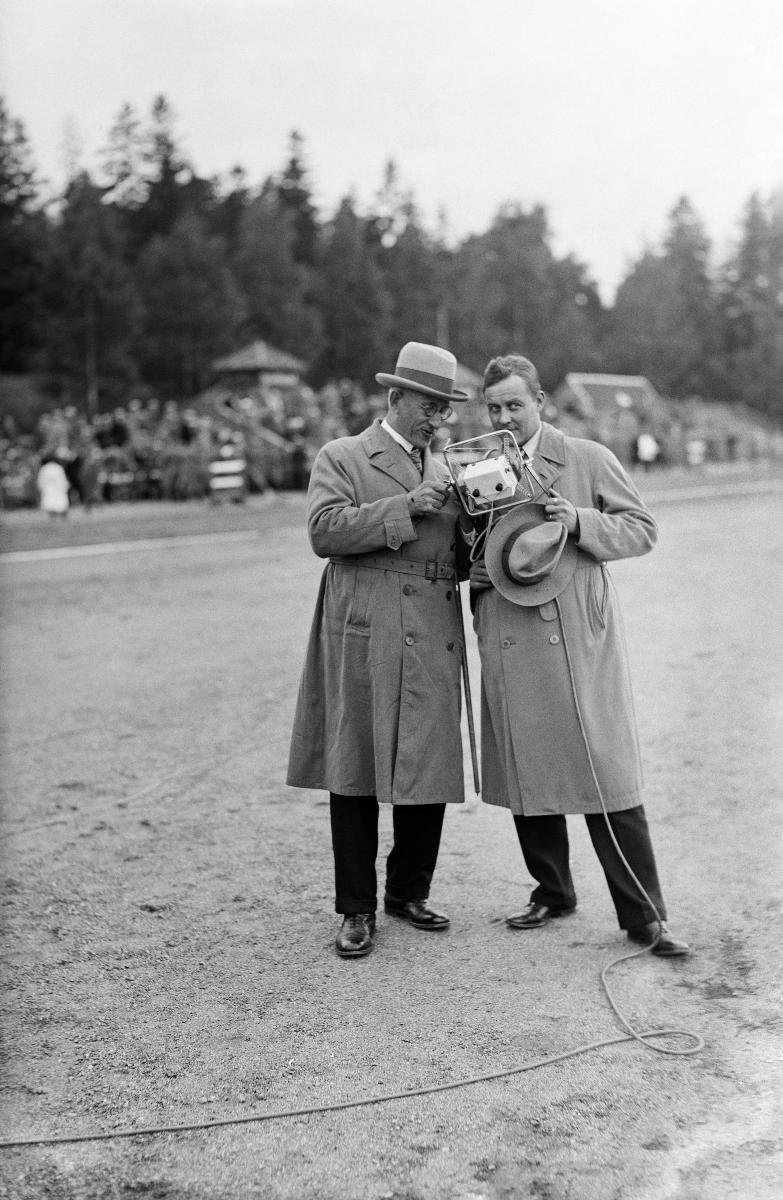
Suomen vuoden 1932 Olympialaisten karsinta
Finlands uttagningar till Olympiska spelen 1932; The Finnish qualification for the Olympics 1932
sisällön kuvaus: Suomen vuoden 1932 Olympialaisten karsinta Helsingissä 19.5.1932. content description: The Finnish qualification for the Olympics 1932 in Helsinki 19.5.1932. innehållsbeskrivning: Finlands uttagningar till Olympiska spelen 1932 i Helsingfors 19.5.1932.
Kuvaaja: Sundström, Hugo, kuvaaja
Vuosi: 1932
Paikka: Suomi, Uusimaa, Helsinki
Aiheet: yleisurheilu; yleisurheilukilpailut; yleisurheilijat; karsinnat; kilpailu (talous); olympialaiset; HBL; track and field; track and field athletes; competition (economy); Olympics; sports; athletics; qualification; contest; competition; athletes; olympics; friidrott; friidrottare; konkurrens (ekonomi); olympiska spelen; sport; idrott; tävlingar; uttagning; sportare; olympiaden